Miguel Basáñez Ebergenyi

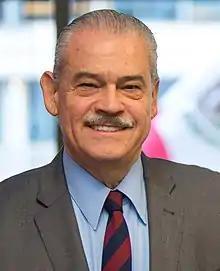
Basáñez at the Mexican Embassy

Miguel Basáñez Ebergenyi (born 24 October 1947) is a former ambassador of Mexico to the United States. Prior to his appointment as ambassador, Basáñez was an academic who taught classes at the Fletcher School of Law and Diplomacy at Tufts University.